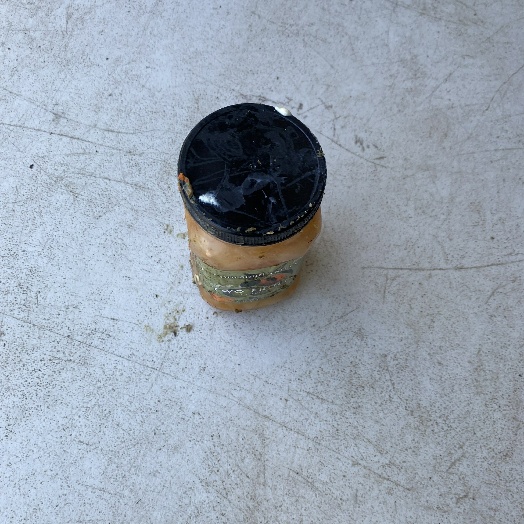
Label: Plastic